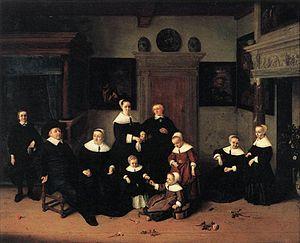
Adriaen van Ostade, né Adriaen Hendricx, baptisé à Haarlem le 10 décembre 1610 et enterré le 2 mai 1685), est un peintre et graveur néerlandais spécialisé dans la scène de genre, et plus particulièrement l'illustration de la vie paysanne. Ses œuvres, très nombreuses et de format réduit pour la plupart, héritières de Brueghel l'Ancien, sont notamment caractérisées par un traitement caricatural des personnages et un certain humour.